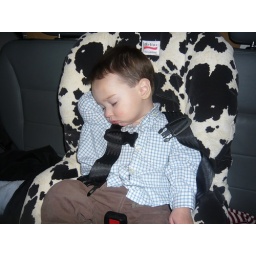
This is his first day riding in the convertible car seat AND facing forward.